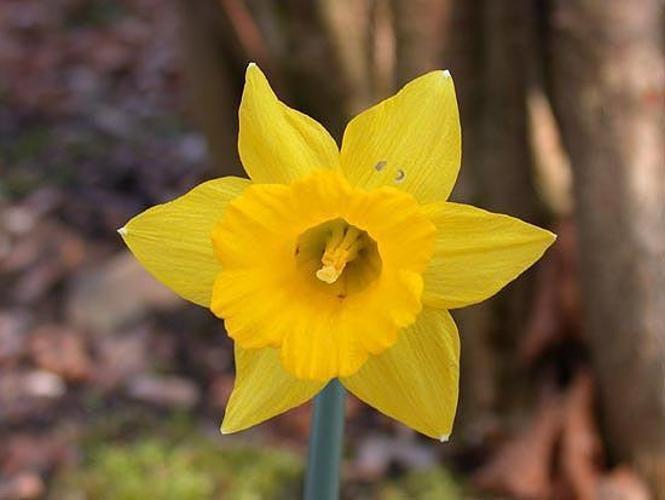
Flower: Daffodil